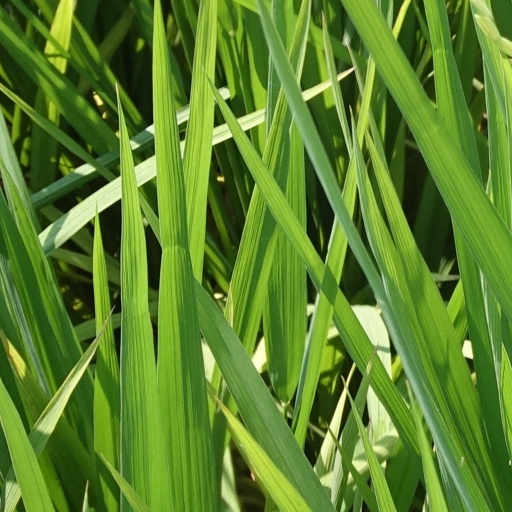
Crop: rice